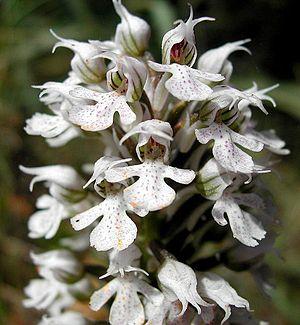
L'orchis conique est une sous-espèce du genre Neotinea, famille des Orchidaceae.